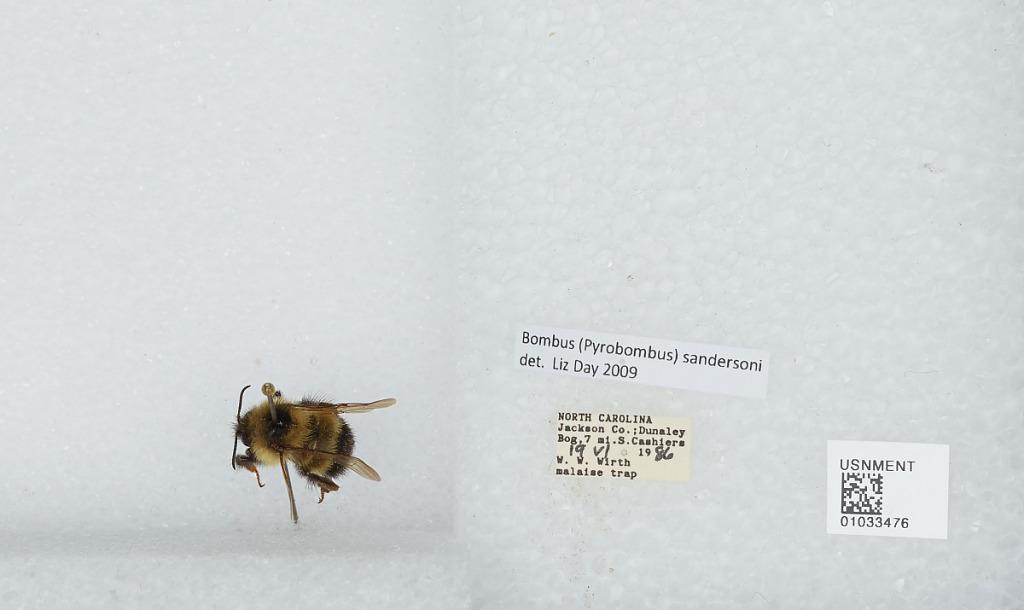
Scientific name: Bombus (Pyrobombus) sandersoni Franklin
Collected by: W. Wirth
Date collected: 1986-6-19
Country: United States
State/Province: North Carolina
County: Jackson
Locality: Dulaney Bog, 7 miles south of Cashiers
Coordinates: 35.0258, -83.0622
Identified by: Day, Liz